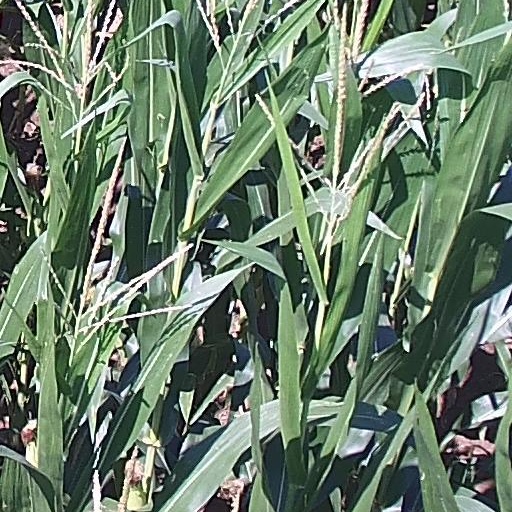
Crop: maize; corn